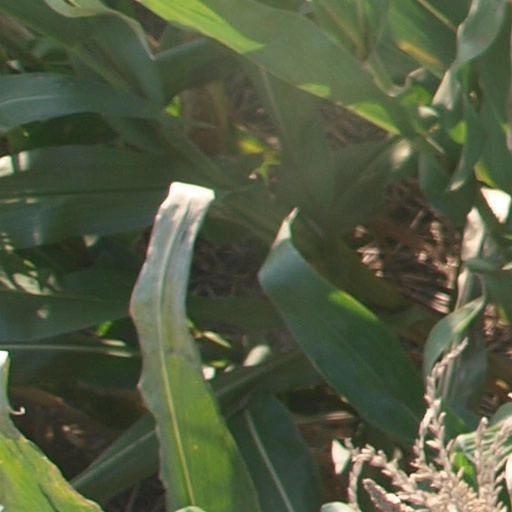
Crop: maize; corn